Galactic Center

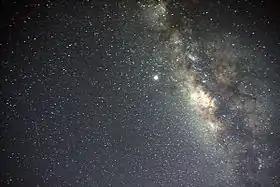
The Galactic Center of the Milky Way and a meteor

The central cubic parsec around Sagittarius A* contains around 10 million stars. Although most of them are old red giant stars, the Galactic Center is also rich in massive stars. More than 100 OB and Wolf–Rayet stars have been identified there so far. They seem to have all been formed in a single star formation event a few million years ago. The existence of these relatively young stars was a surprise to experts, who expected the tidal forces from the central black hole to prevent their formation.